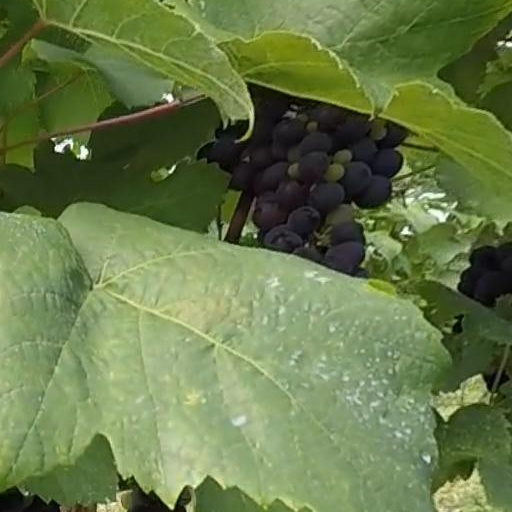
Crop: grape